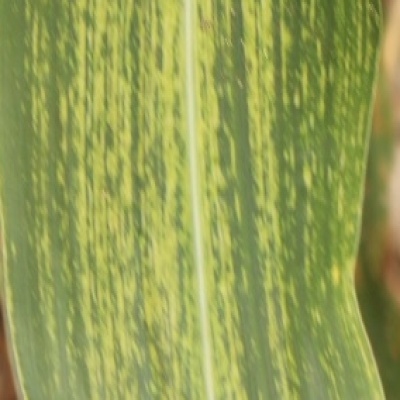
Label: Corn_(Maize)___Maize_Streak_Virus